A Noble Spirit

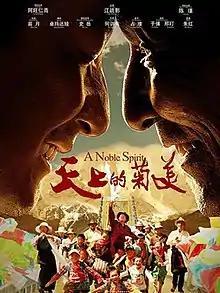
Film poster

A Noble Spirit is a 2014 Chinese biographical documentary film directed by Miao Yue and starring Ngawang Rinchen, Maggie Jiang and Chen Jin.